Battle of Philadelphia

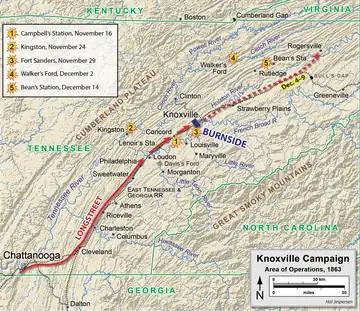
Philadelphia is left of center, on the East Tennessee and Georgia Railroad between Loudon and Sweetwater.

After Williams' defeat, Jones asked the Confederate government for assistance, and it forwarded the request to Bragg at Chattanooga. Bragg sent an infantry division led by Major General Carter L. Stevenson and two cavalry brigades under Morrison and Dibrell to menace the Union-occupied region in East Tennessee. Stevenson left Bragg's army on October 17, but there was such a shortage of equipment on the East Tennessee and Georgia Railroad that his infantry only reached Charleston on October 19. On that date, Stevenson sent the cavalry brigades to attack Philadelphia, south of Loudon. At Sweetwater, south of Philadelphia was a Confederate infantry brigade under Brigadier General John C. Vaughn that had been captured at Vicksburg. The brigade had been paroled and exchanged, but it was not ready to take the field. The troops did not participate in the battle, but Vaughn took an active part in planning the operation.